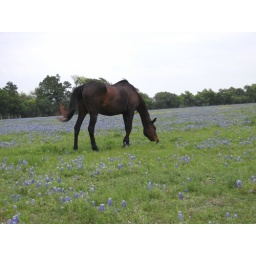
This horse was so graceful and free to watch in the field of Bluebonnets.